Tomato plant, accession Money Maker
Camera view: bottom (45 deg); turntable rotation: 270 degrees
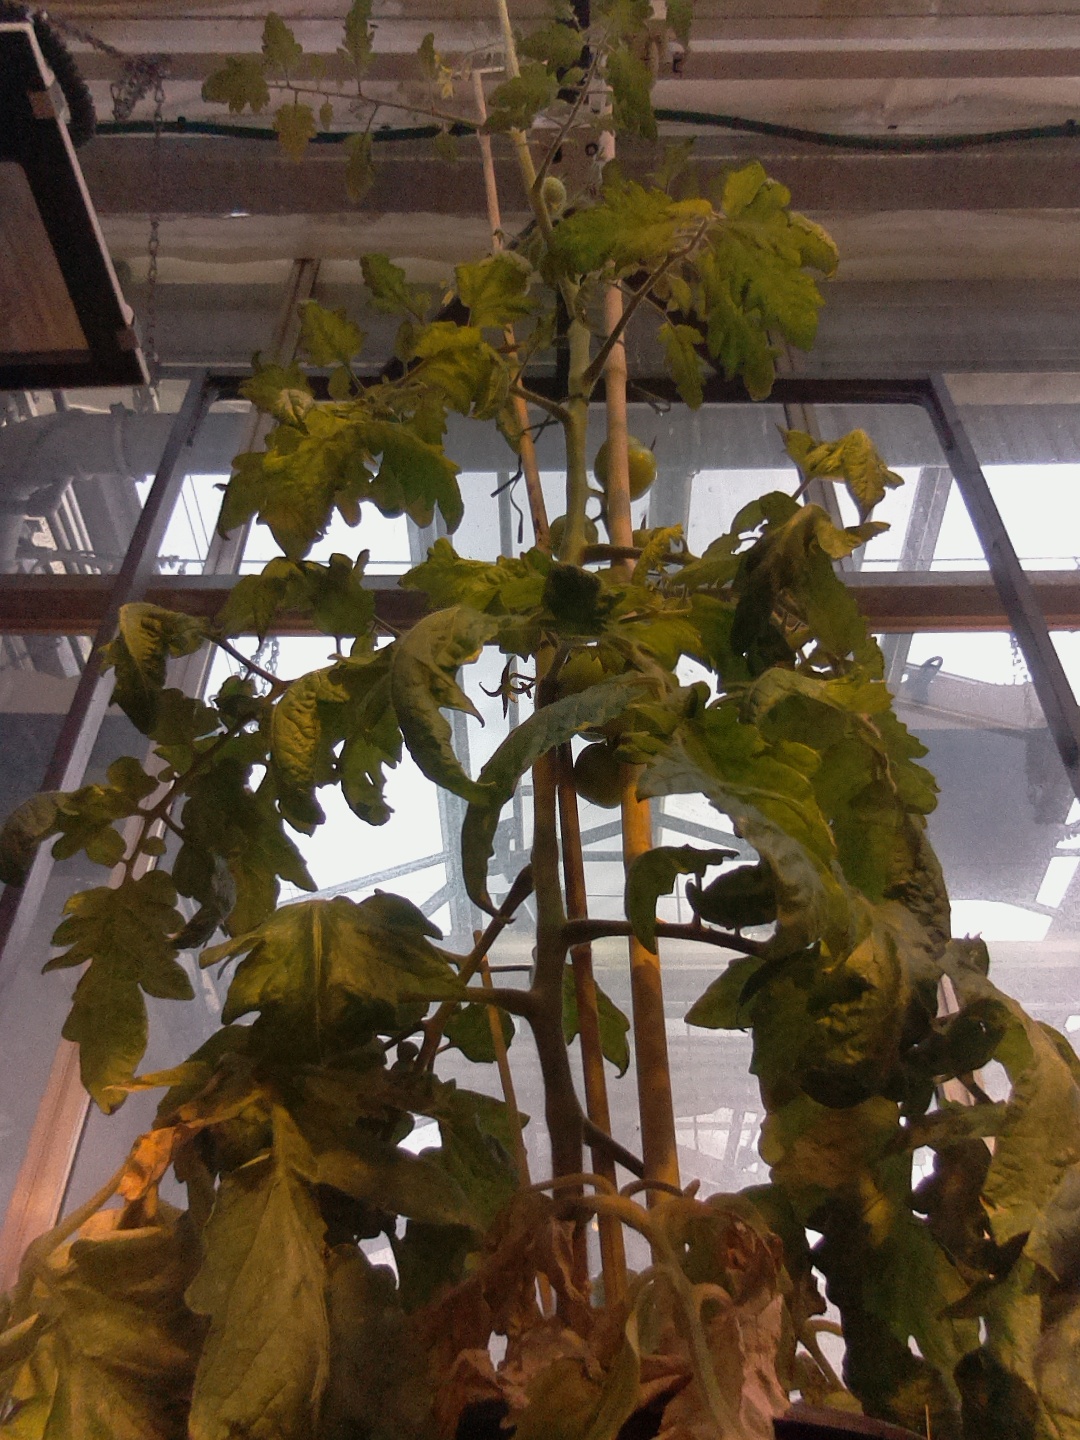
BBCH growth stage 75: 50%-60% of final fruit size